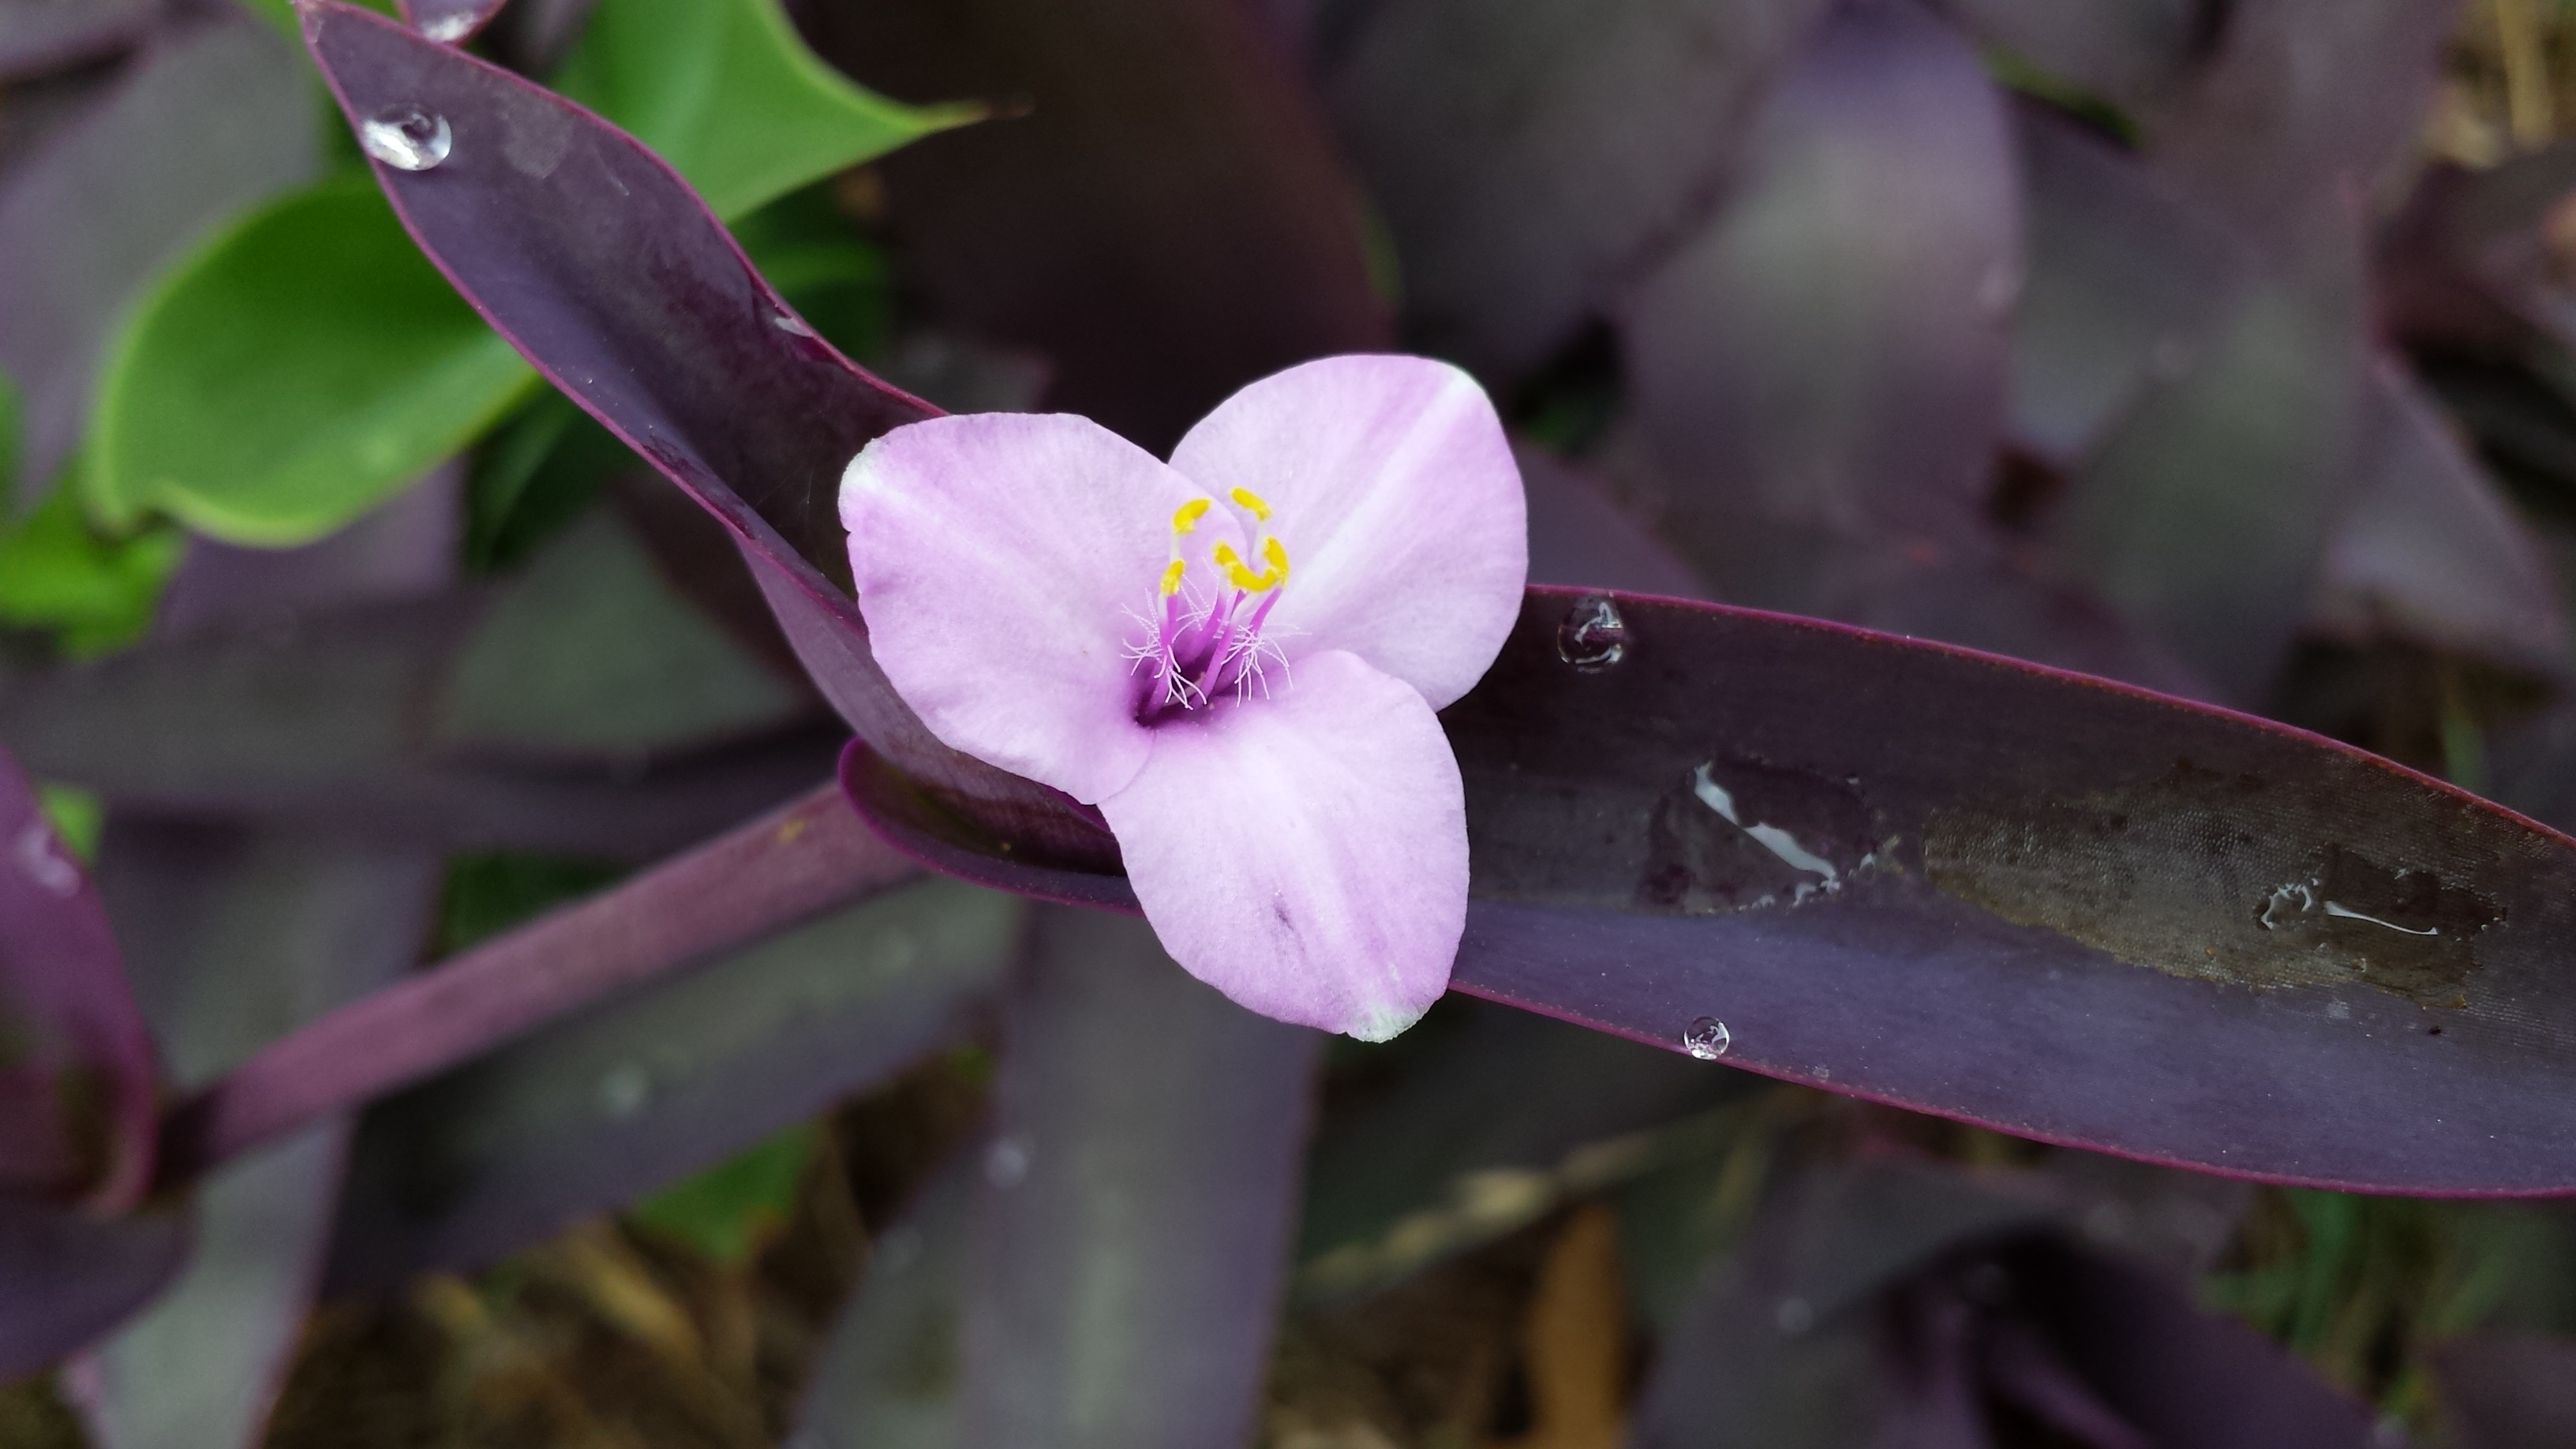
nature, blossom, dew, plant, leaf, flower, purple, petal, botany, flora, orchid, wildflower, close up, leaves, wandering, macro photography, flowering plant, wandering jew, dendrobium, land plant